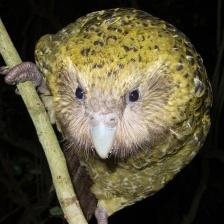
Species: KAKAPO
Scientific name: STRIGOPS HABROPTILUS